Sasaki Tōichi

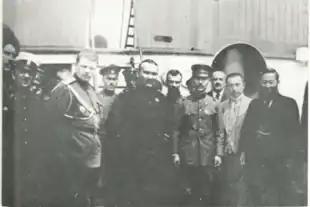
A grainy black and white photograph of a dozen men, most wearing military uniforms

In March 1911, the 5th Division was deployed to Manchuria, and this was the first time Sasaki set foot in a foreign country. Sasaki failed to gain admission to the Army War College in December of that year, after the outbreak of the Xinhai Revolution that overthrew the Qing dynasty. He decided instead to remain in Manchuria to learn Mongolian and Chinese. Accordingly, he transferred to the Manchuria , which was charged with guarding the South Manchuria Railway. In February 1912, with a wave of anti-Manchu sentiment sweeping China, Sasaki's battalion was ordered to protect warehouses in Tieling. Sasaki wrote in his "Autobiography of a Soldier" that he received praise for his orchestration of negotiations with revolutionaries in the area, whereby he arranged for their transit through Tieling without conflict.